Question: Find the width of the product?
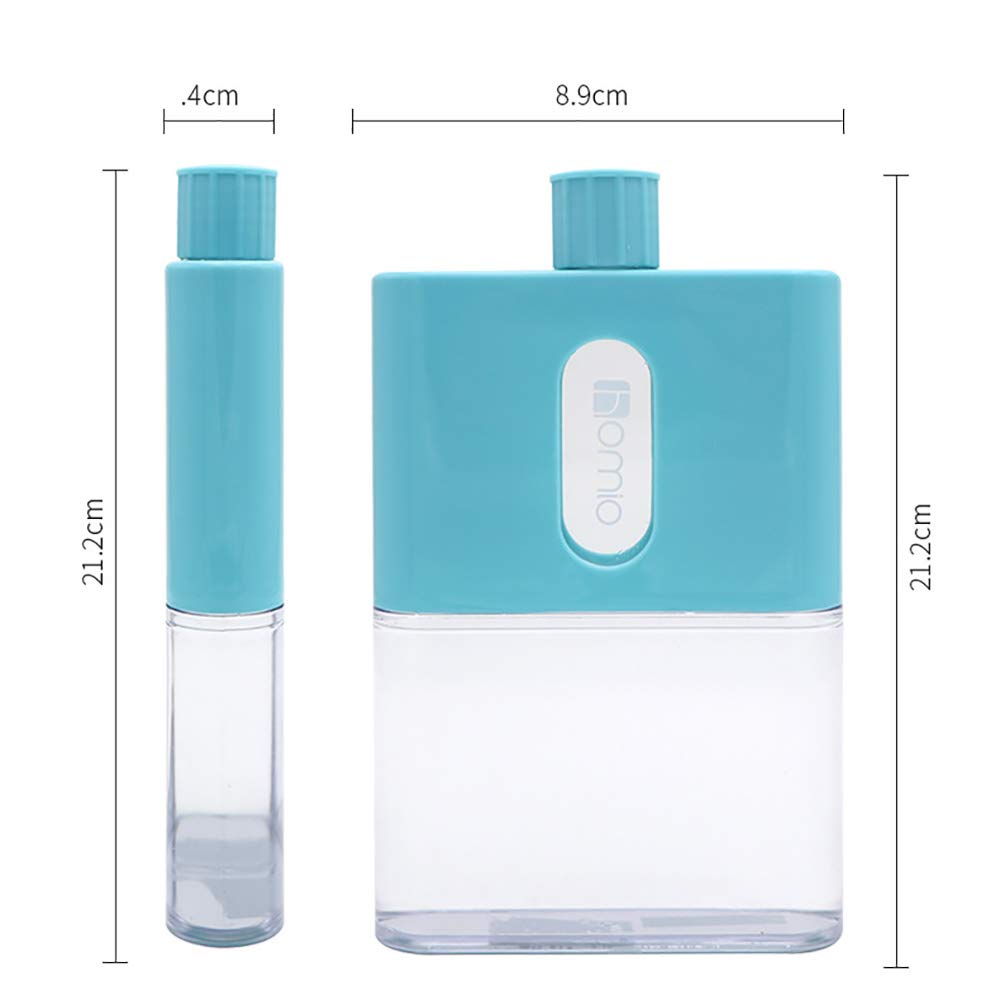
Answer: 8.9 centimetre